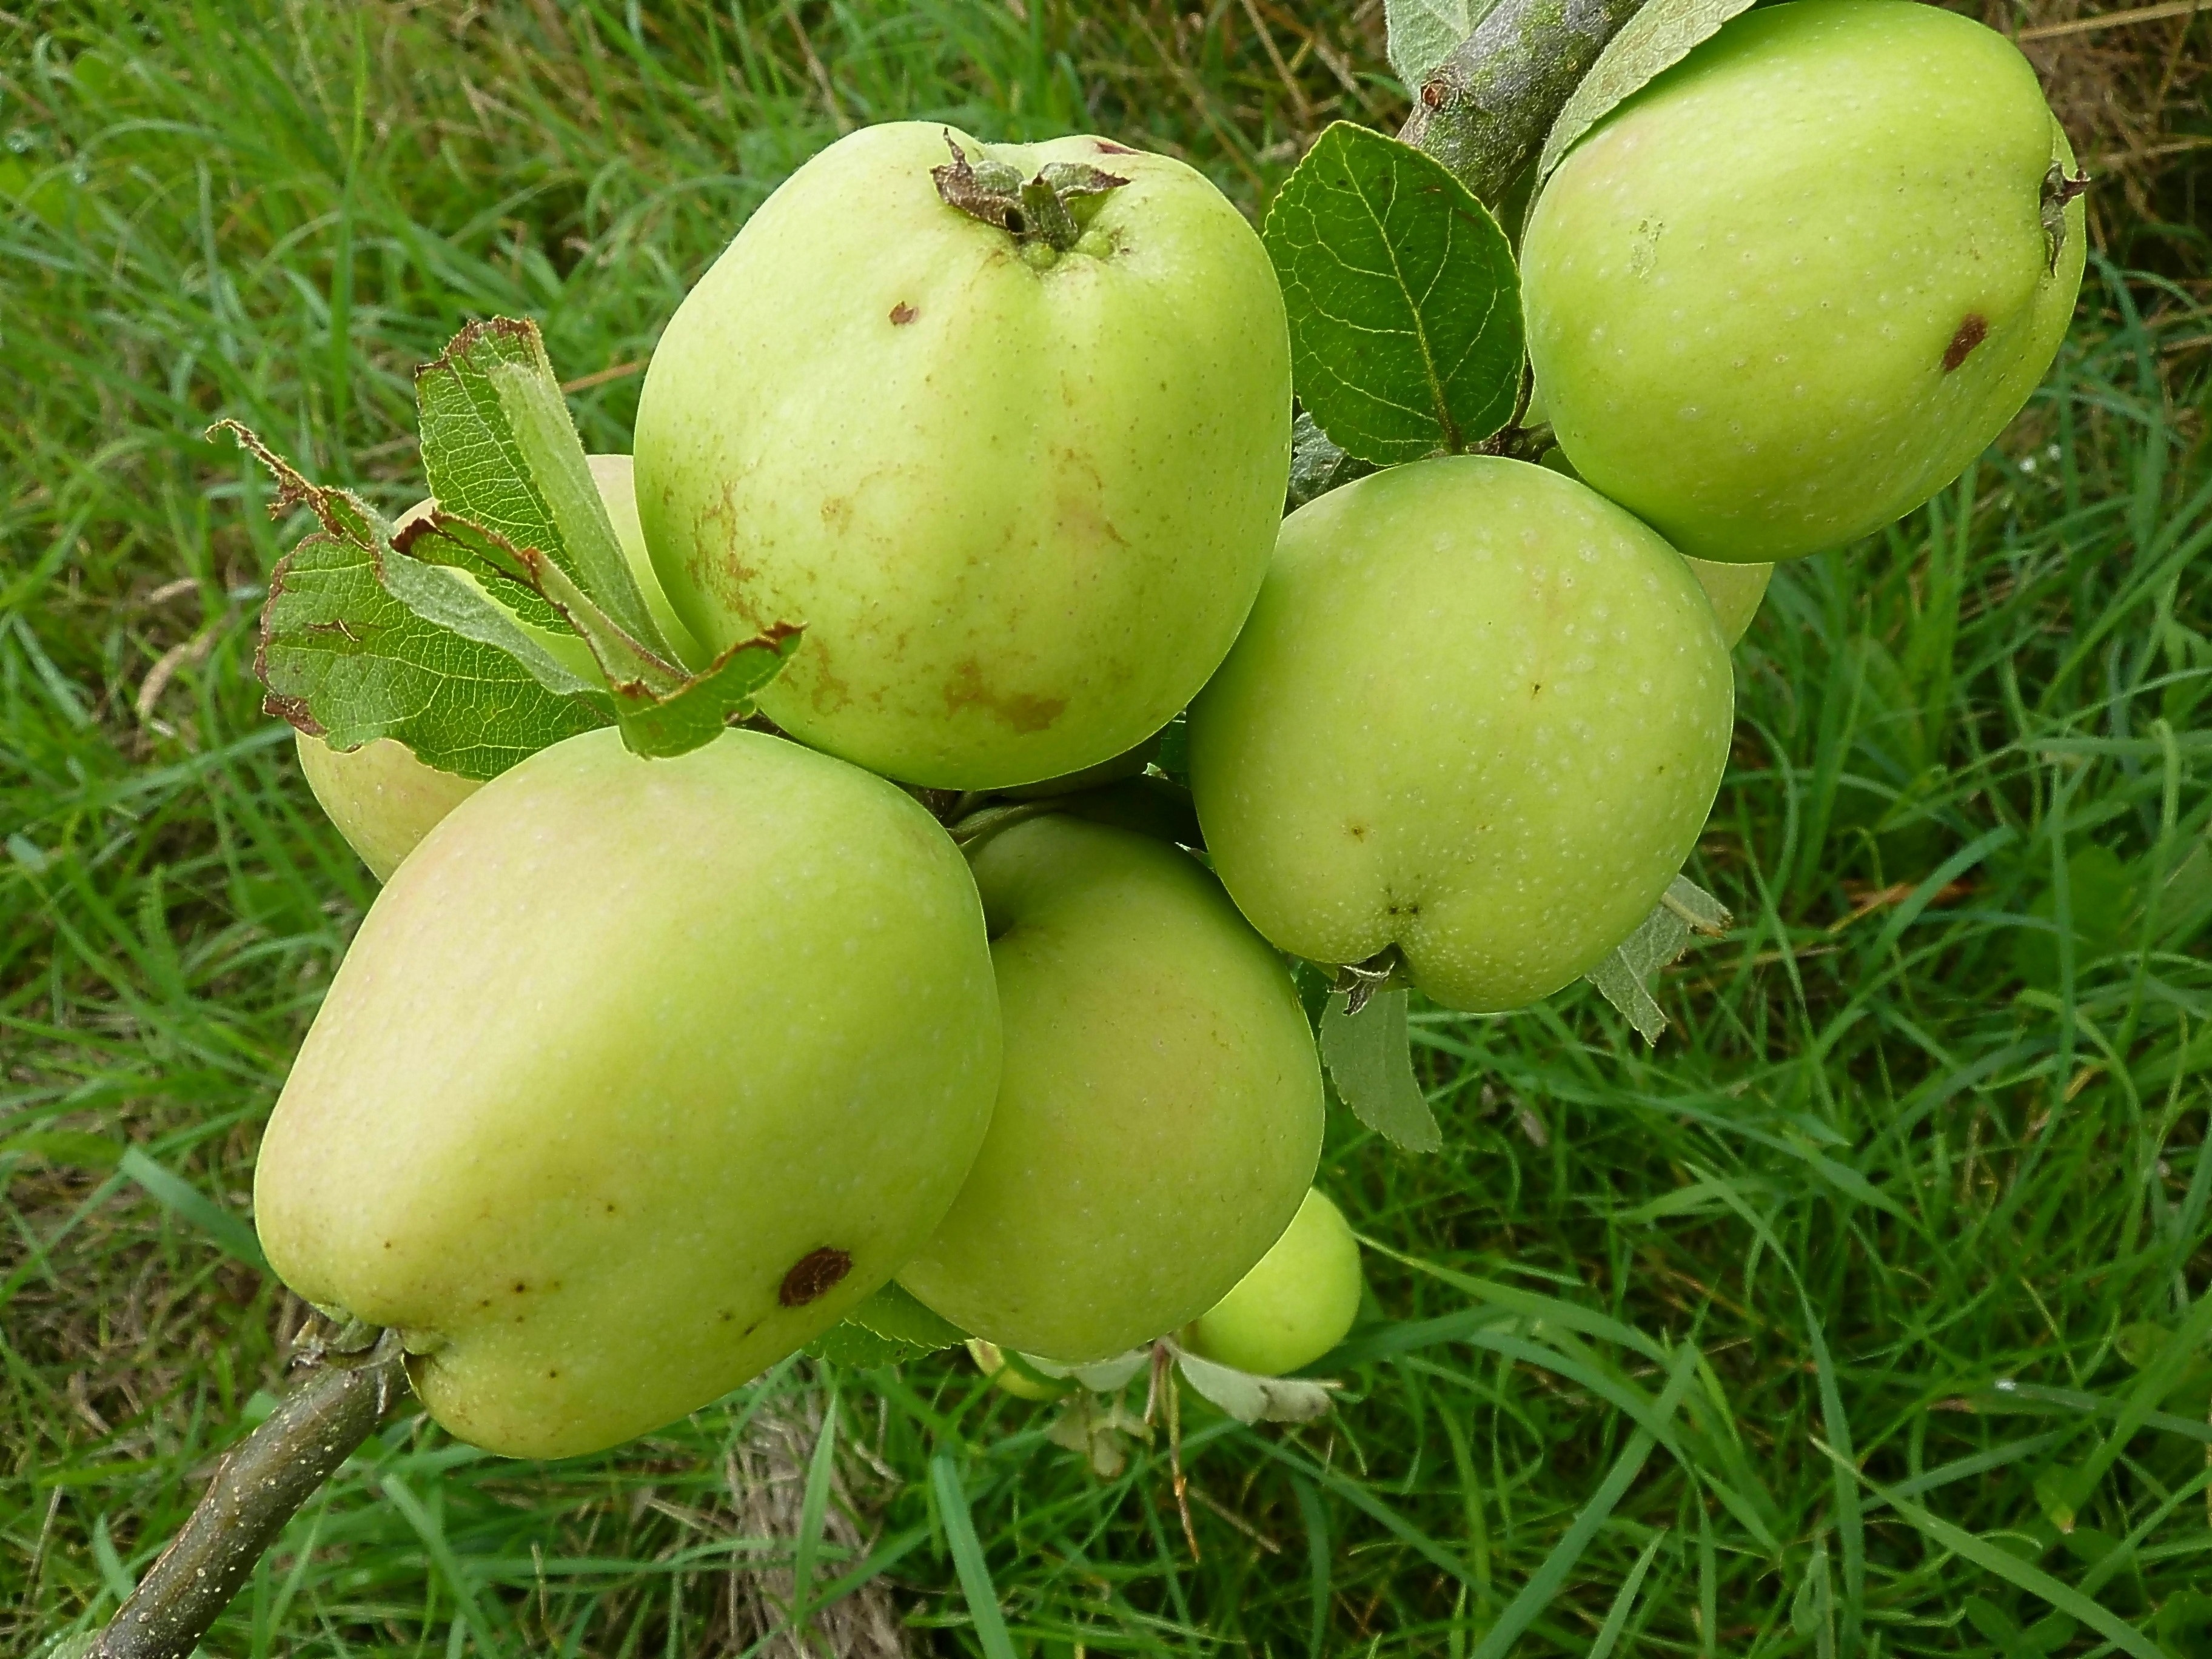
apple, plant, fruit, sweet, ripe, food, green, red, produce, vegetable, healthy, flora, gourd, bless you, flowering plant, land plant